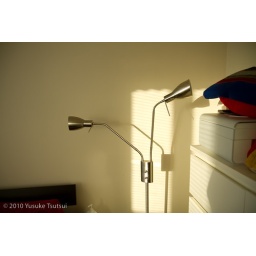
WB: Daylight, morning light reflected by mirror, beige-ish white wall